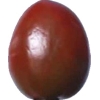
Label: tomato_cherry_maroon